Bill Foulkes

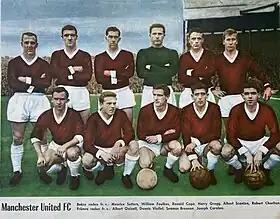
Manchester United F.C. in 1960 – from the left, standing: Maurice Setters, "Bill Foulkes" (captain), Ronnie Cope, Harry Gregg, Albert Scanlon, Bobby Charlton. Front row from the left: Unknown, Albert Quixall, Dennis Viollet, Shay Brennan and Joe Carolan.

Manchester United finish runners-up in the league in the first post Munich season in 1958–59, but then finished seventh the 1959–60 and 1960–61 seasons before finishing 15th in 1961–62 – at the time this was the club's lowest postwar finish. In the FA Cup, the club exited the competition in the 3rd round, 5th round, 4th round and semi-finals respectively in the four post Munich seasons.